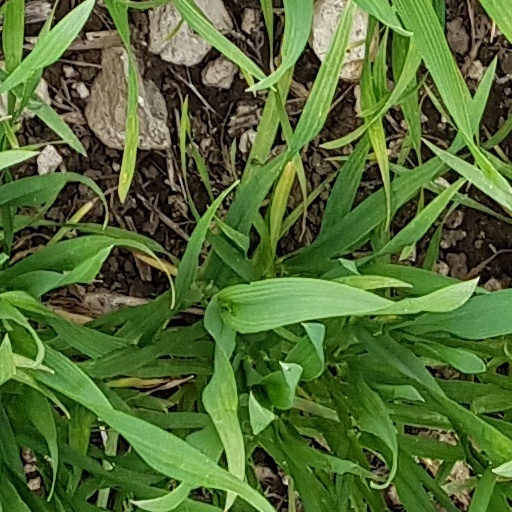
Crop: wheat